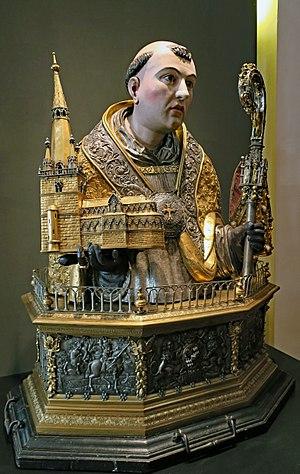
Buste-reliquaire de Saint-Poppon (1626) exécuté par le Liégeois Jean Goesin. Avec le buste dominant de Poppon portant à la main droite la maquette de l’église abbatiale, à la main gauche sa crosse, tandis que sa mitre est déposée, verticalement, à ses côtés, l’ensemble est d’une apparence assez spectaculaire. Plus discret et beaucoup plus fin est le travail exécuté à la base. Une dizaine de plaques en bas-relief relatent les principaux événements de la vie de Poppon. Conservé dans l’église Saint-Sébastien de Stavelot, ce buste-reliquaire a été classé parmi les biens exceptionnels de Wallonie par la Fédération Wallonie-Bruxelles.
L'abbaye de Stavelot était un monastère bénédictin situé à Stavelot, dans la province de Liège, en Région wallonne de Belgique. Fondé en 651, le monastère était associé à celui de Malmedy, c'est-à-dire qu'un même abbé présidait aux destinées des deux abbayes, l'ensemble étant qualifié de « monastère double ».
La liste des biens classés de la Communauté française de Belgique est une liste de biens considérés comme exceptionnels situés en Région wallonne et en Région de Bruxelles-Capitale.